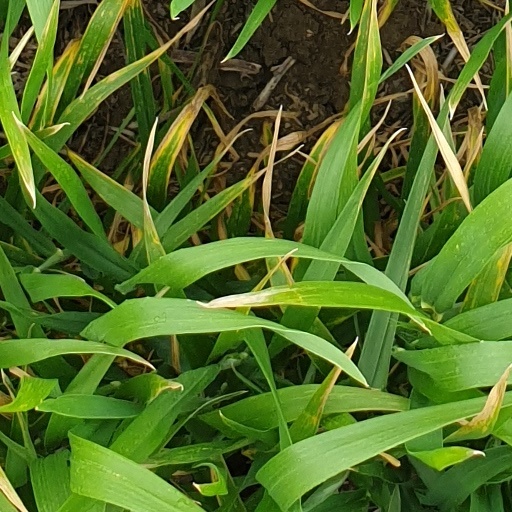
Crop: wheat